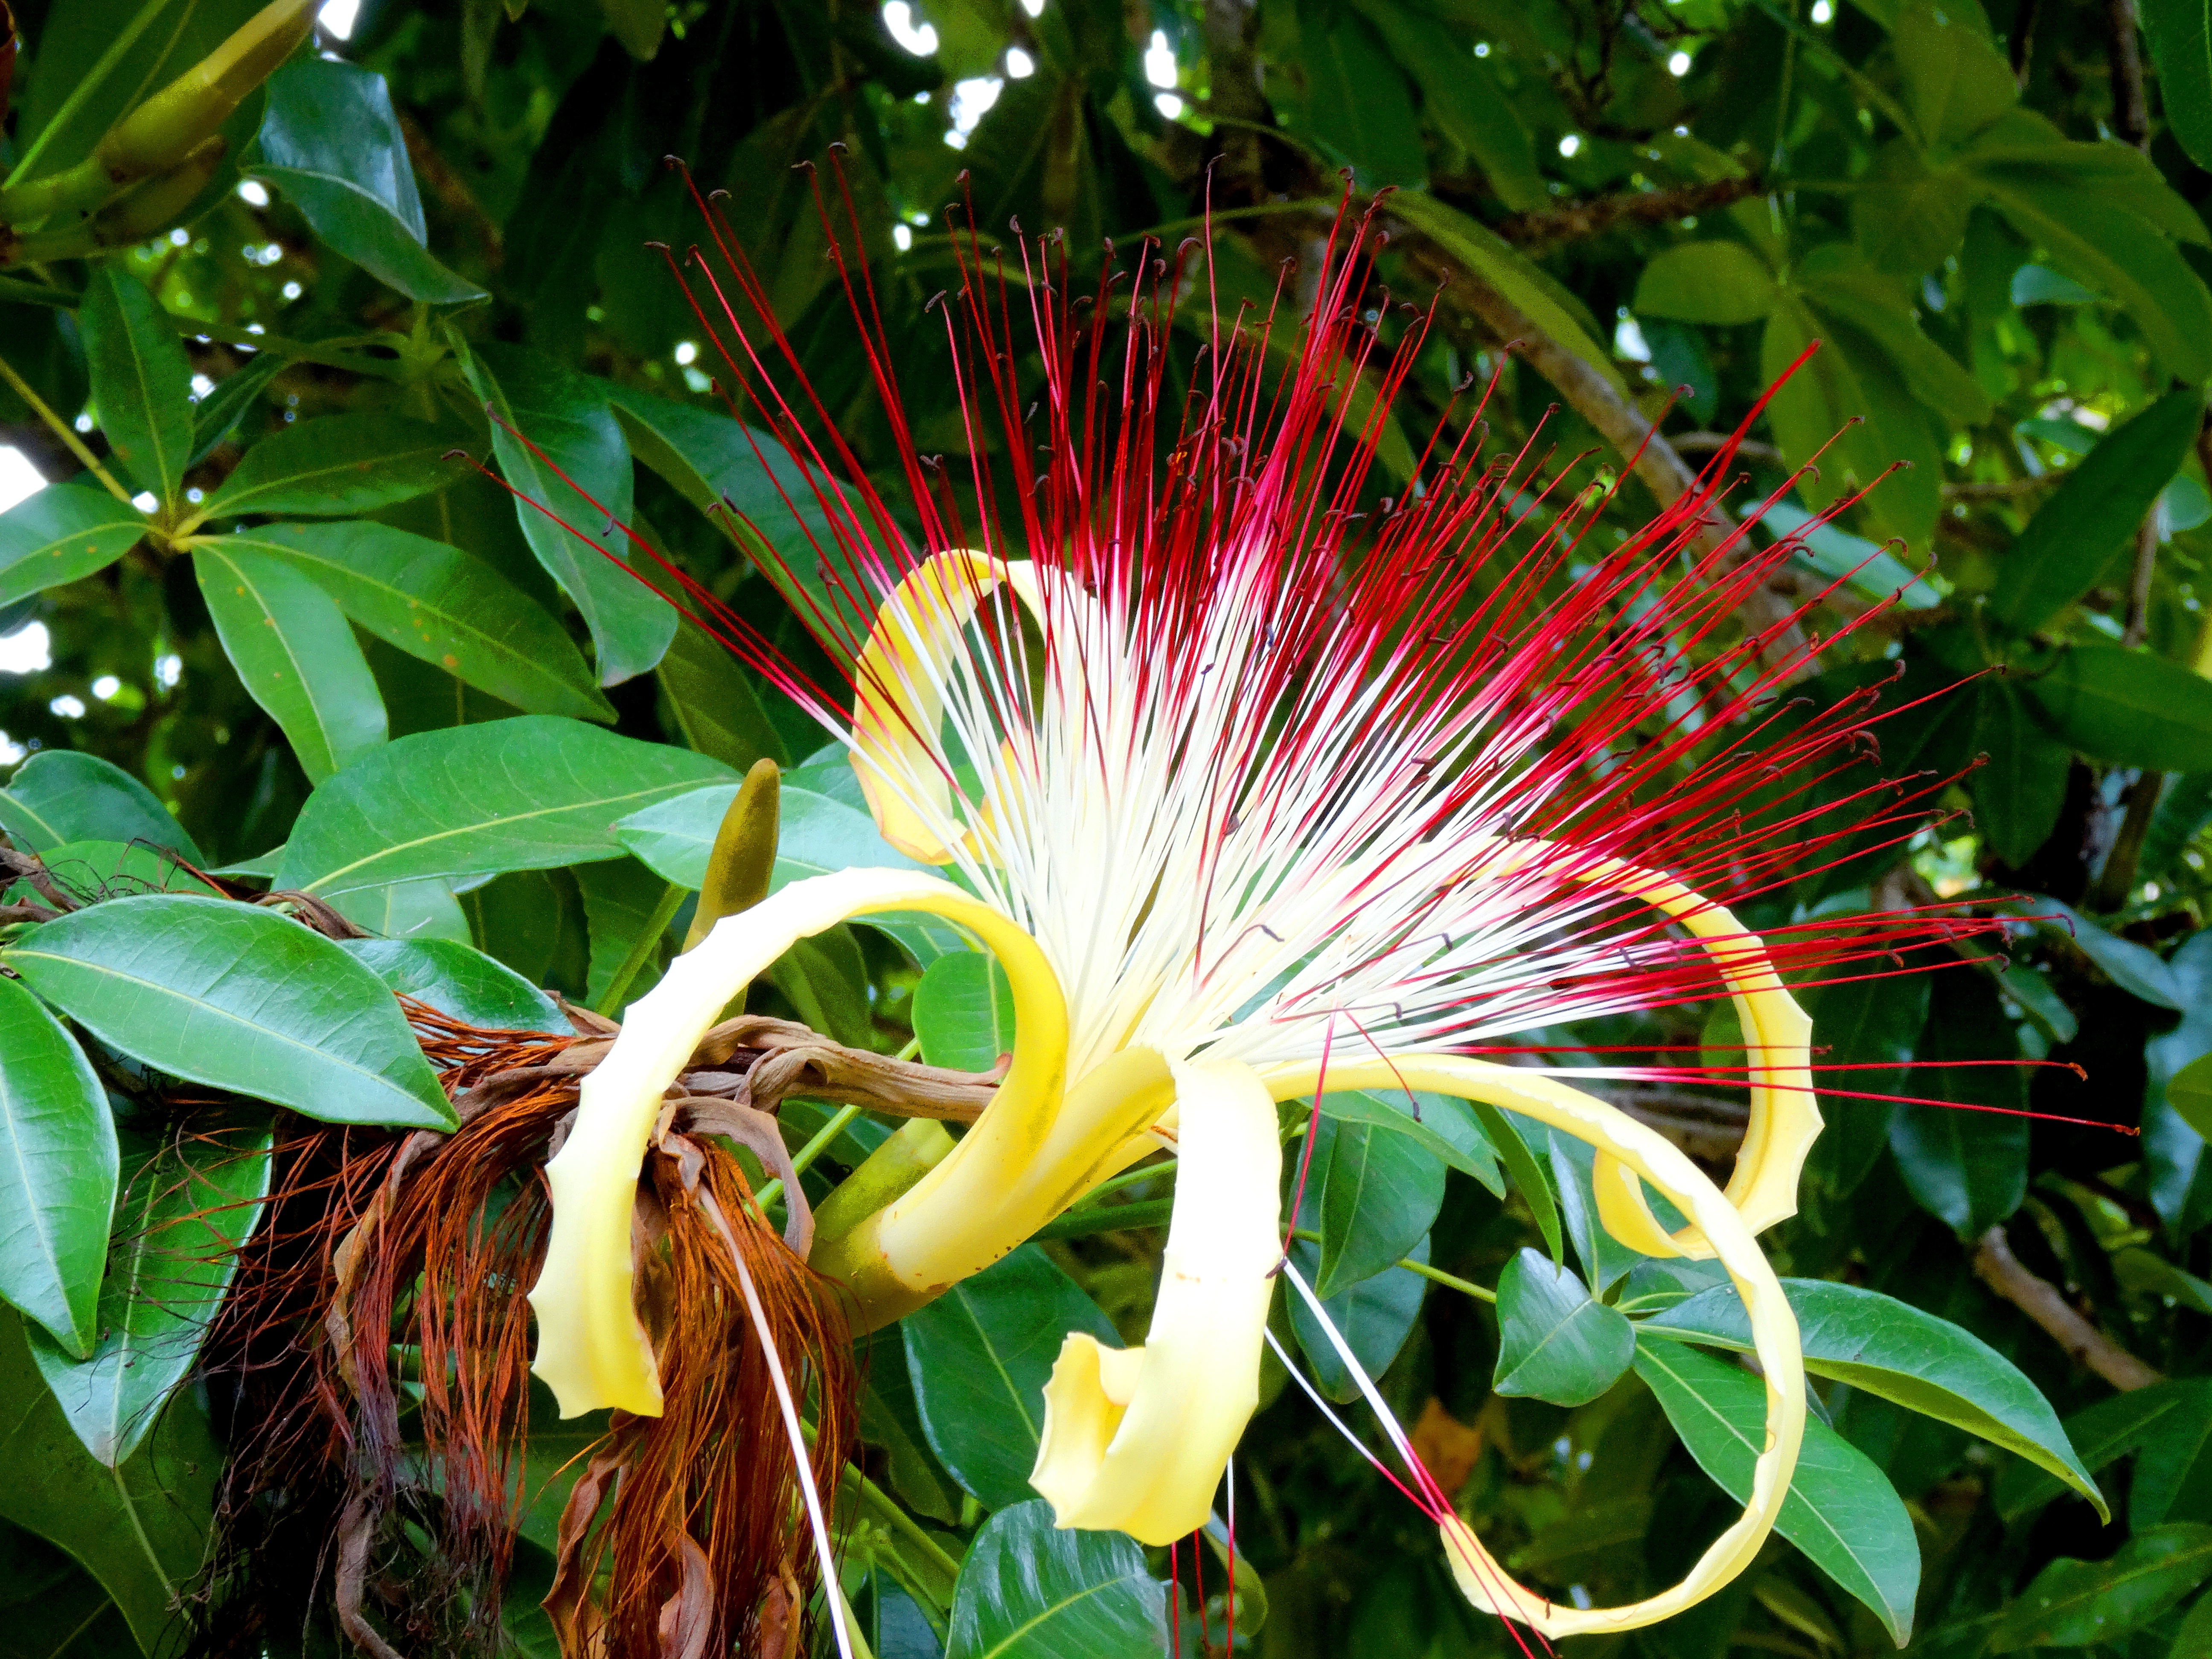
nature, blossom, plant, sunlight, leaf, flower, green, jungle, botany, garden, flora, wildflower, shrub, rainforest, tropics, passion flower, macro photography, flowering plant, land plant, passion flower family